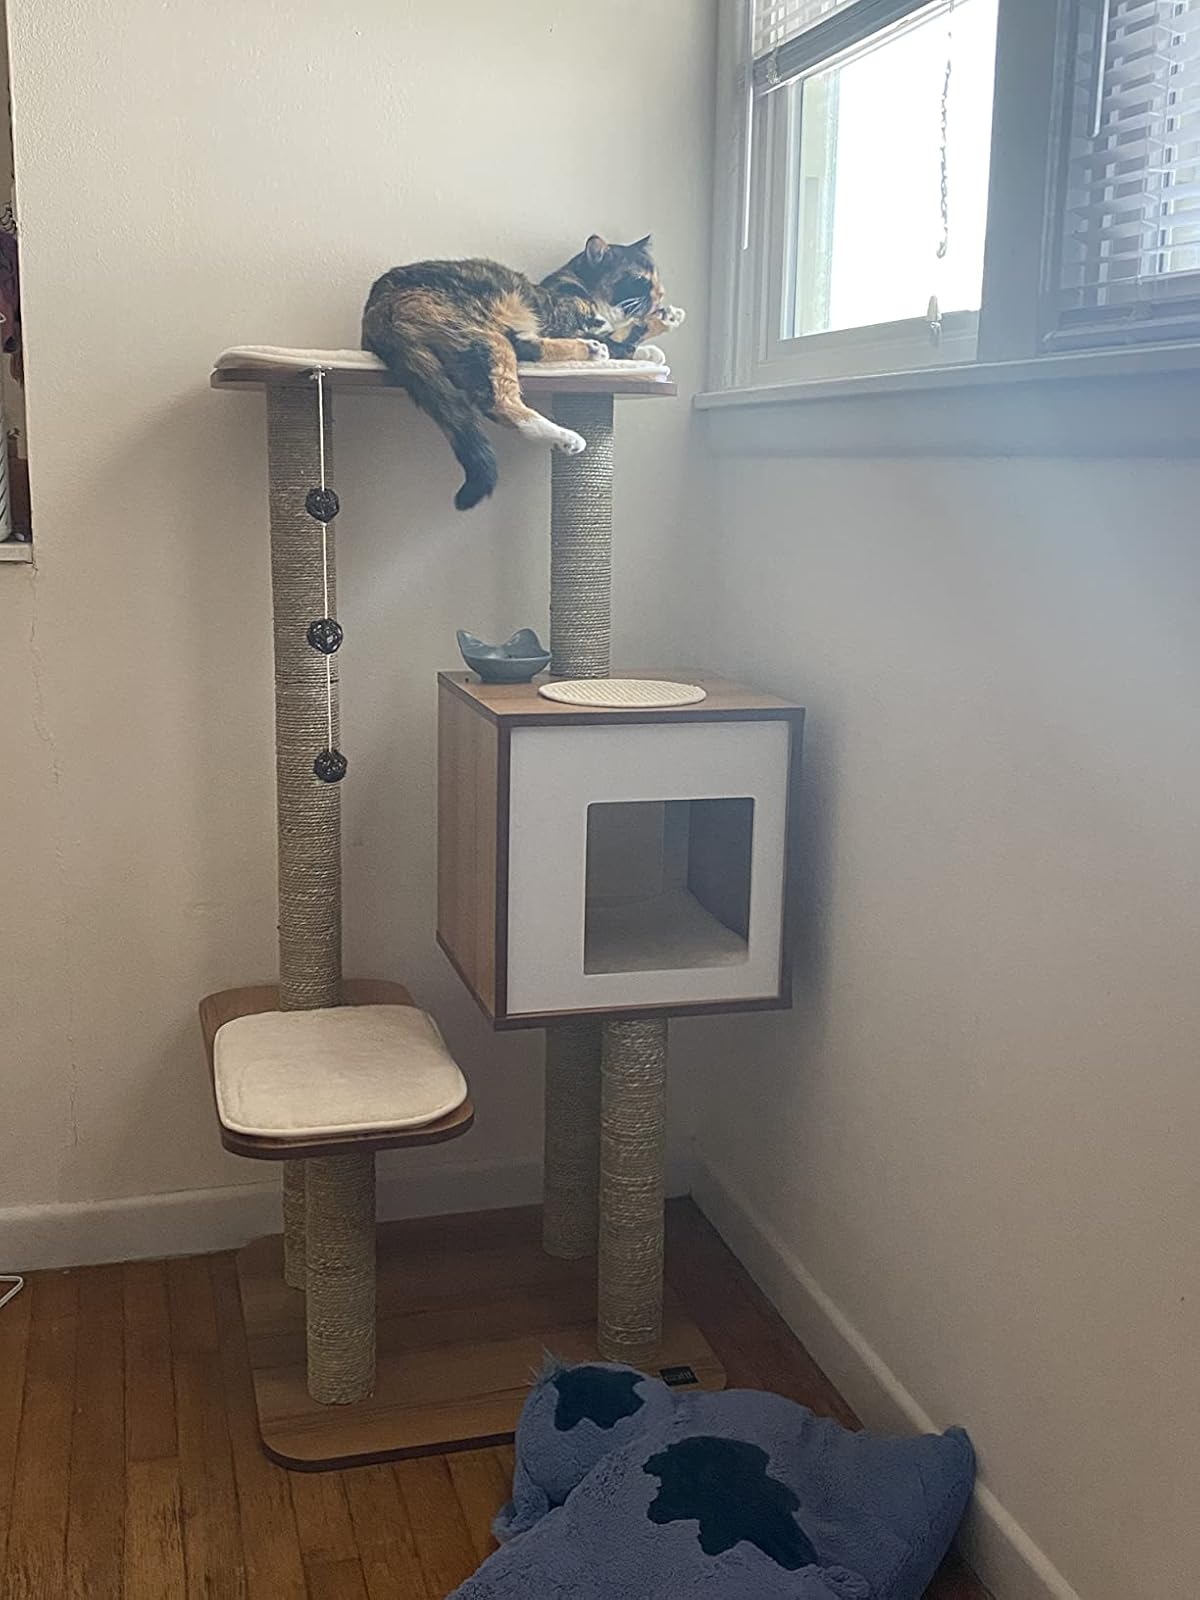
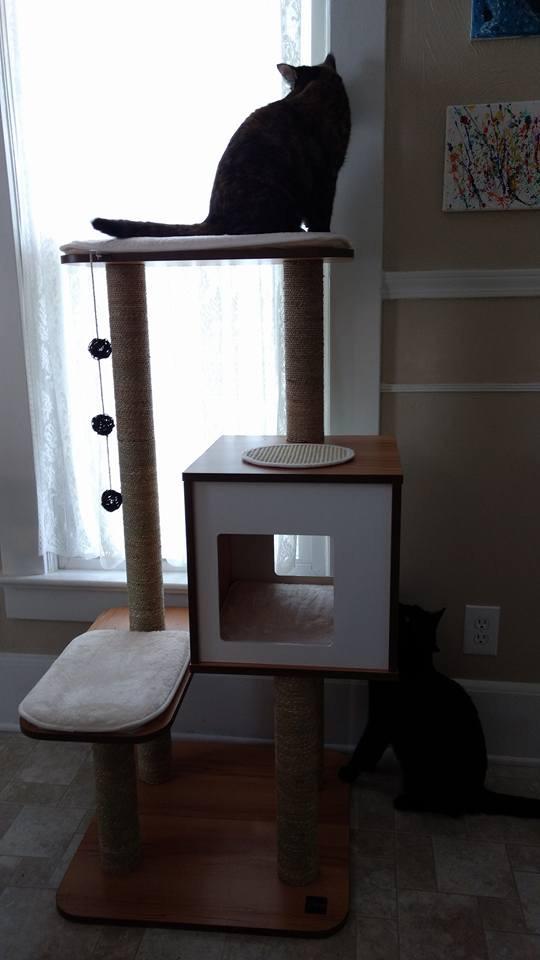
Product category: items_cat tree
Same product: yes